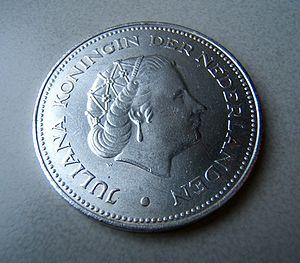
Le 30 avril est le 120ᵉ jour de l'année du calendrier grégorien, le 121ᵉ en cas d'année bissextile. Il reste 245 jours avant la fin de l'année.